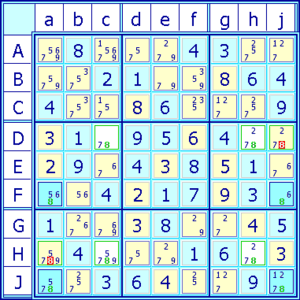
Le sudoku, est un jeu en forme de grille défini en 1979 par l’Américain Howard Garns, mais inspiré du carré latin, ainsi que du problème des 36 officiers du mathématicien suisse Leonhard Euler.